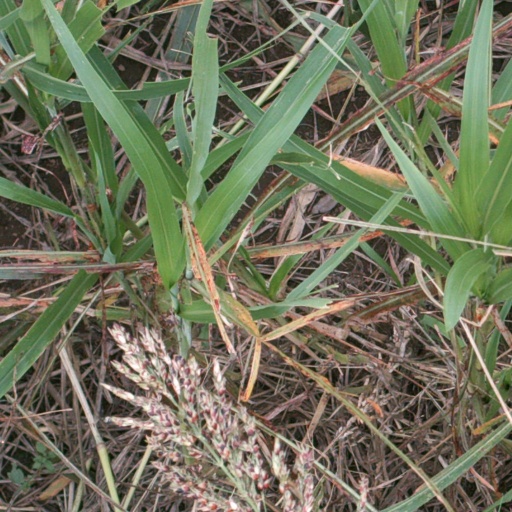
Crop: sorghum